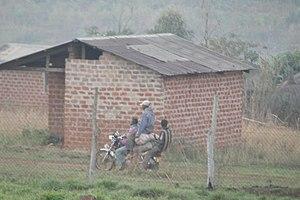
La mine de Geita est une mine à ciel ouvert d'or située au Tanzanie. Elle a ouvert en 2000.